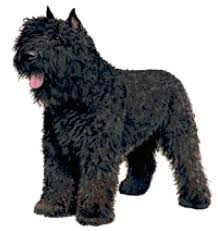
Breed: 233-n000072-Bouvier_des_Flandres